Cavan Biggio

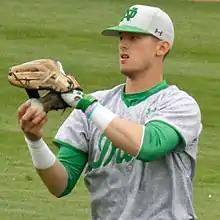
Biggio with Notre Dame in 2016

Biggio attended St. Thomas High School in Houston, Texas. He lettered four times in both baseball and football.